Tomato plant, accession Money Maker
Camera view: tilt-top (135 deg); turntable rotation: 210 degrees
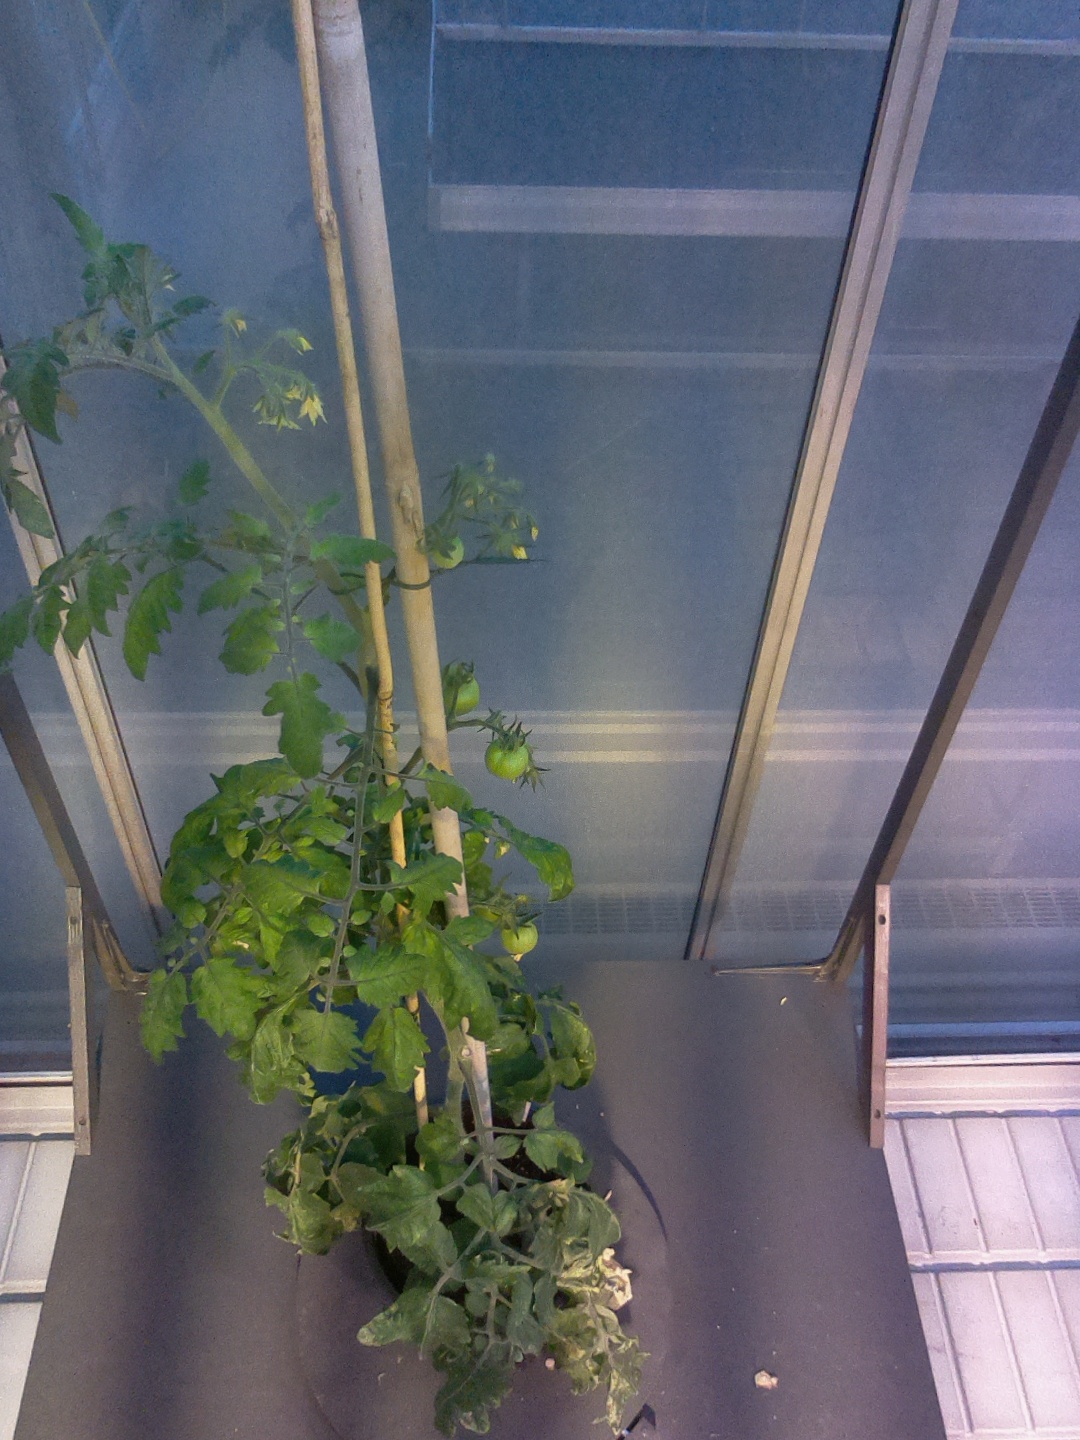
BBCH growth stage 72: 20%-30% of final fruit size